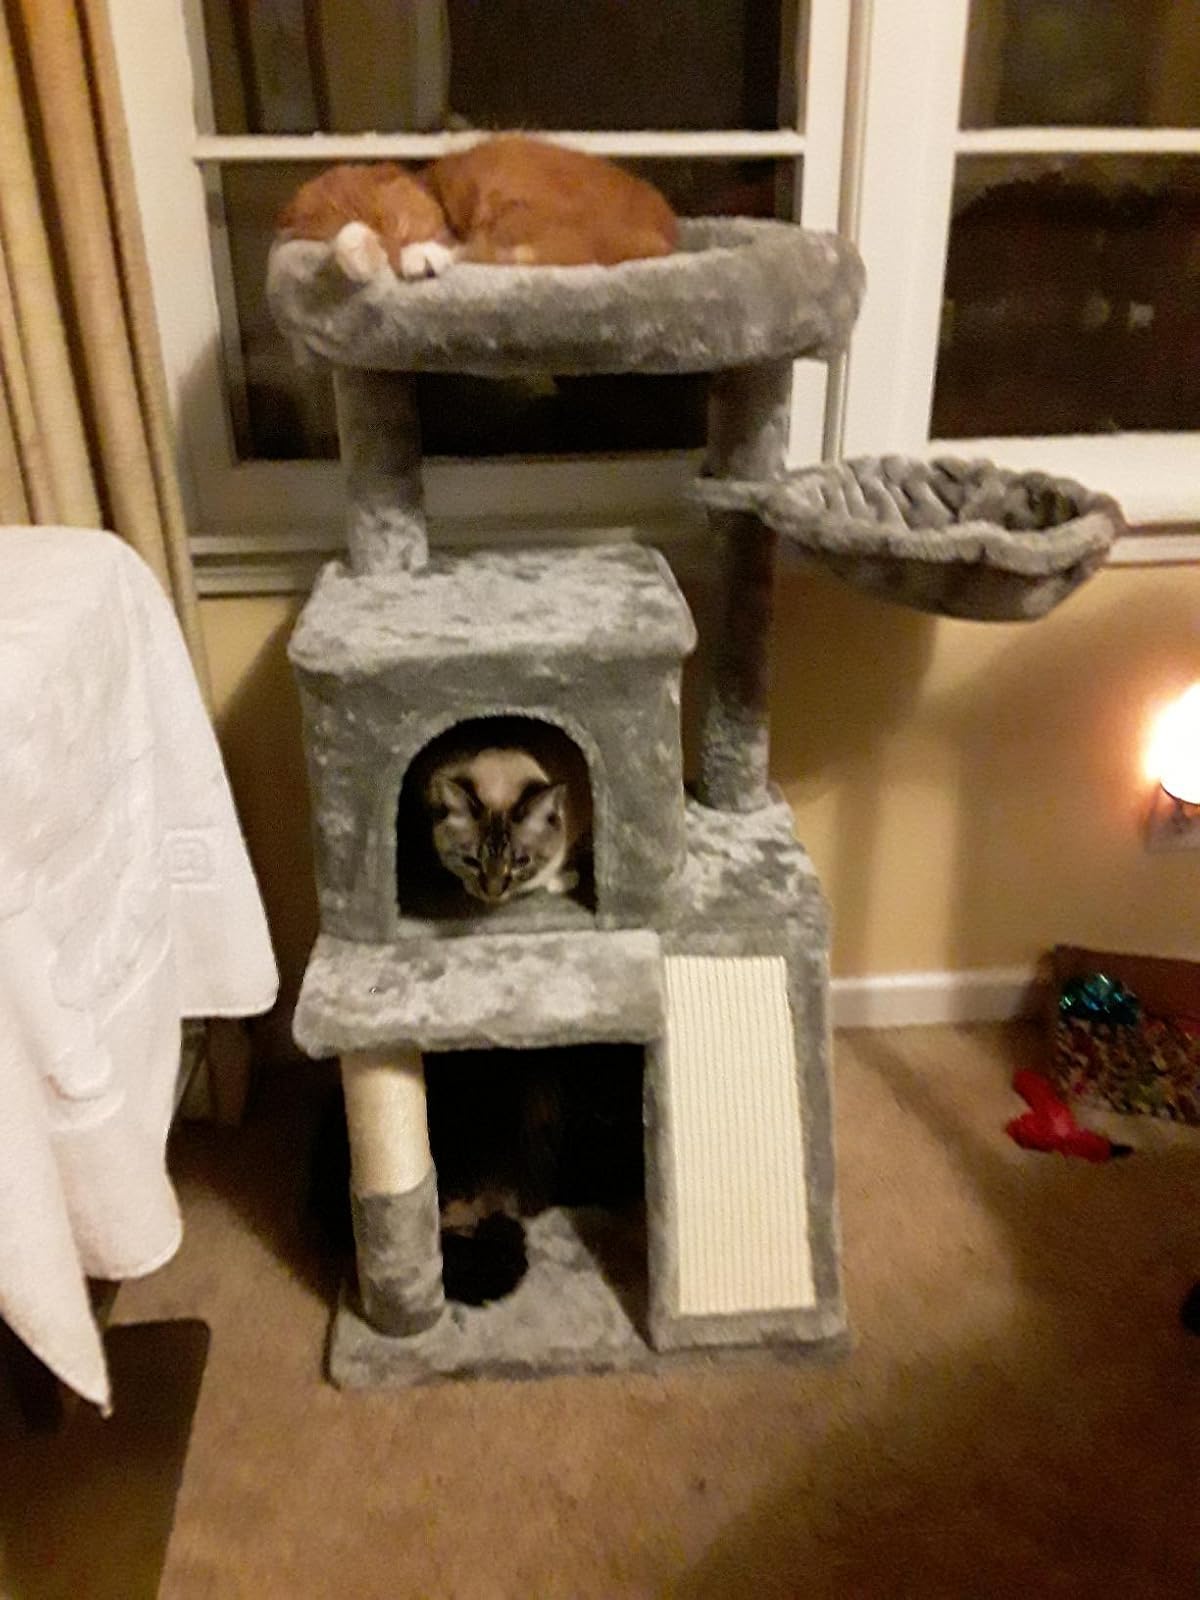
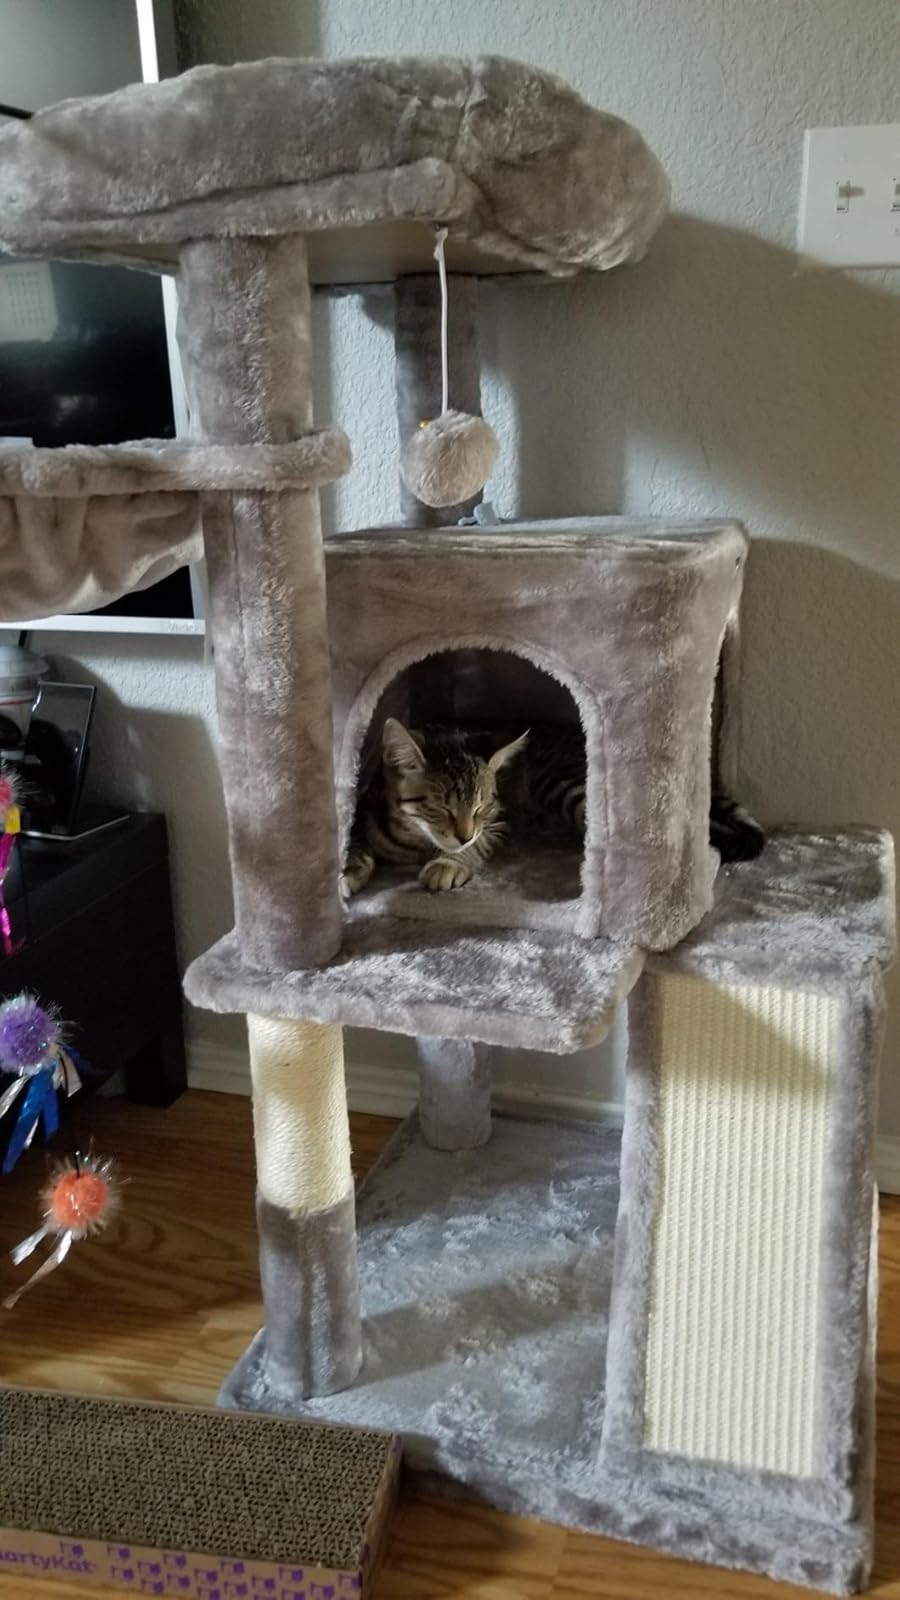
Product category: items_cat tree
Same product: yes